Battle of Radzymin (1920)

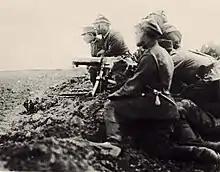
Polish infantry in defensive positions near Radzymin

Both Polish and Russian planners expected an attack on Warsaw—and Radzymin in particular—from the east. Yet the first fights started to the north-east of the Polish capital. Warsaw was to be assaulted from the east by the 16th Red Army. At the same time the 14th Red Army (under Ieronim Uborevich) captured Wyszków and started a fast march westwards, towards Toruń. It was then to cross the lower Vistula and assault Warsaw from the north-west. However, its 21st Rifle Division remained on the south side of the Bug River and headed for Warsaw directly, under orders from Russia's Commissar of War Leon Trotsky. Aided by the Russian 27th Rifle Division, it came into contact with the Polish forces at Radzymin on August 12, and prepared for an assault the following morning.